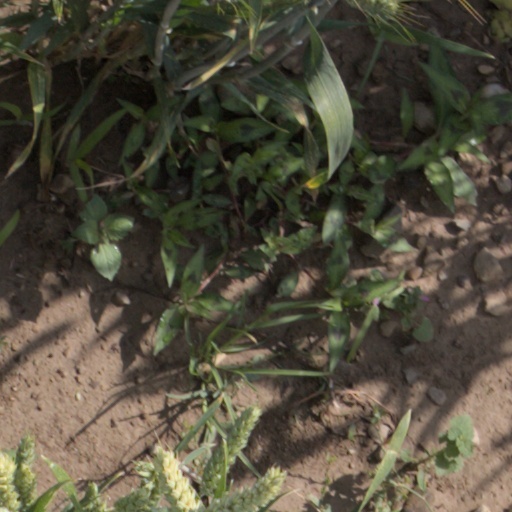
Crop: wheat